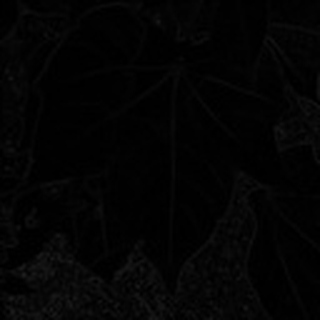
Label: healthy_cotton